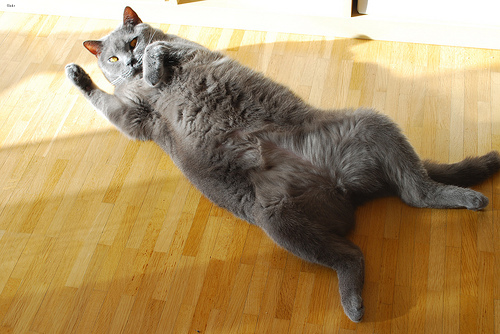
Animal: cat
Breed: british_shorthair